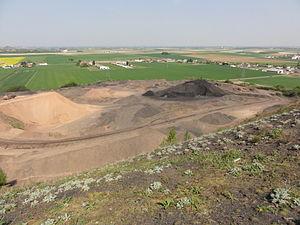
Terril n° 79 dit 16 de Lens Est, Fosse n° 16 de la Compagnie des mines de Lens, Loos-en-Gohelle, Pas-de-Calais, Nord-Pas-de-Calais, France.
La fosse nᵒ 16 dite Saint-Albert ou Albert Motte de la Compagnie des mines de Lens est un ancien charbonnage du Bassin minier du Nord-Pas-de-Calais, situé à Loos-en-Gohelle. Le fonçage du puits commence le 23 novembre 1909 et la fosse est opérationnelle le octobre 1912. La fosse d'aérage nᵒ 16 bis est creusée entretemps sur un autre carreau situé à Liévin à un peu plus d'un kilomètre au sud-ouest. Des cités sont bâties au sud de la fosse. Deux terrils coniques nᵒˢ 79 et 79A sont édifiés au nord de la fosse. Celle-ci est détruite durant la Première Guerre mondiale. Elle est reconstruite dans le style architectural des mines de Lens d'après-guerre.
Dans le bassin minier du Nord-Pas-de-Calais, 339 terrils sont recensés. En 1969, les Houillères leur ont attribué un numéro individuel, pour les référencer, et les exploiter. Ils sont numérotés d'ouest en est, du nᵒ 1 au 202. Une liste complémentaire a été créée dans les années 1970. Les sites y sont numérotés de 203 à 260, sans logique spécifique, chaque numéro ayant été attribué en fonction des sites susceptibles d'être exploités. Certains sites étant composés de plusieurs terrils annexes ou satellites, une lettre suit le numéro.